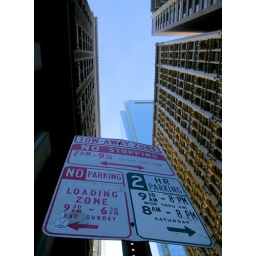
No parking sign in philly. The comcast building is in the background.